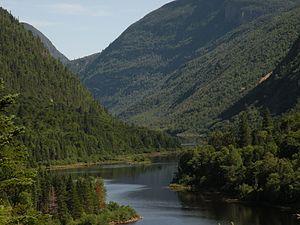
La rivière Malbaie, au parc national des Hautes-Gorges-de-la-Rivière-Malbaie.
Les forêts au Québec recouvrent 761 100 km², soit 46 % de la superficie totale de la province. En guise de comparaison, la superficie des forêts québécoises est supérieure à la superficie totale de la France. Les terrains forestiers productifs, soit les forêts accessibles pour la récolte forestière, ont une superficie de 424 114 km². La forêt privée correspond à 16 % de la superficie forestière productive. Considérant les exclusions, la superficie de la forêt publique destinée à la production forestière est de 261 533 km².